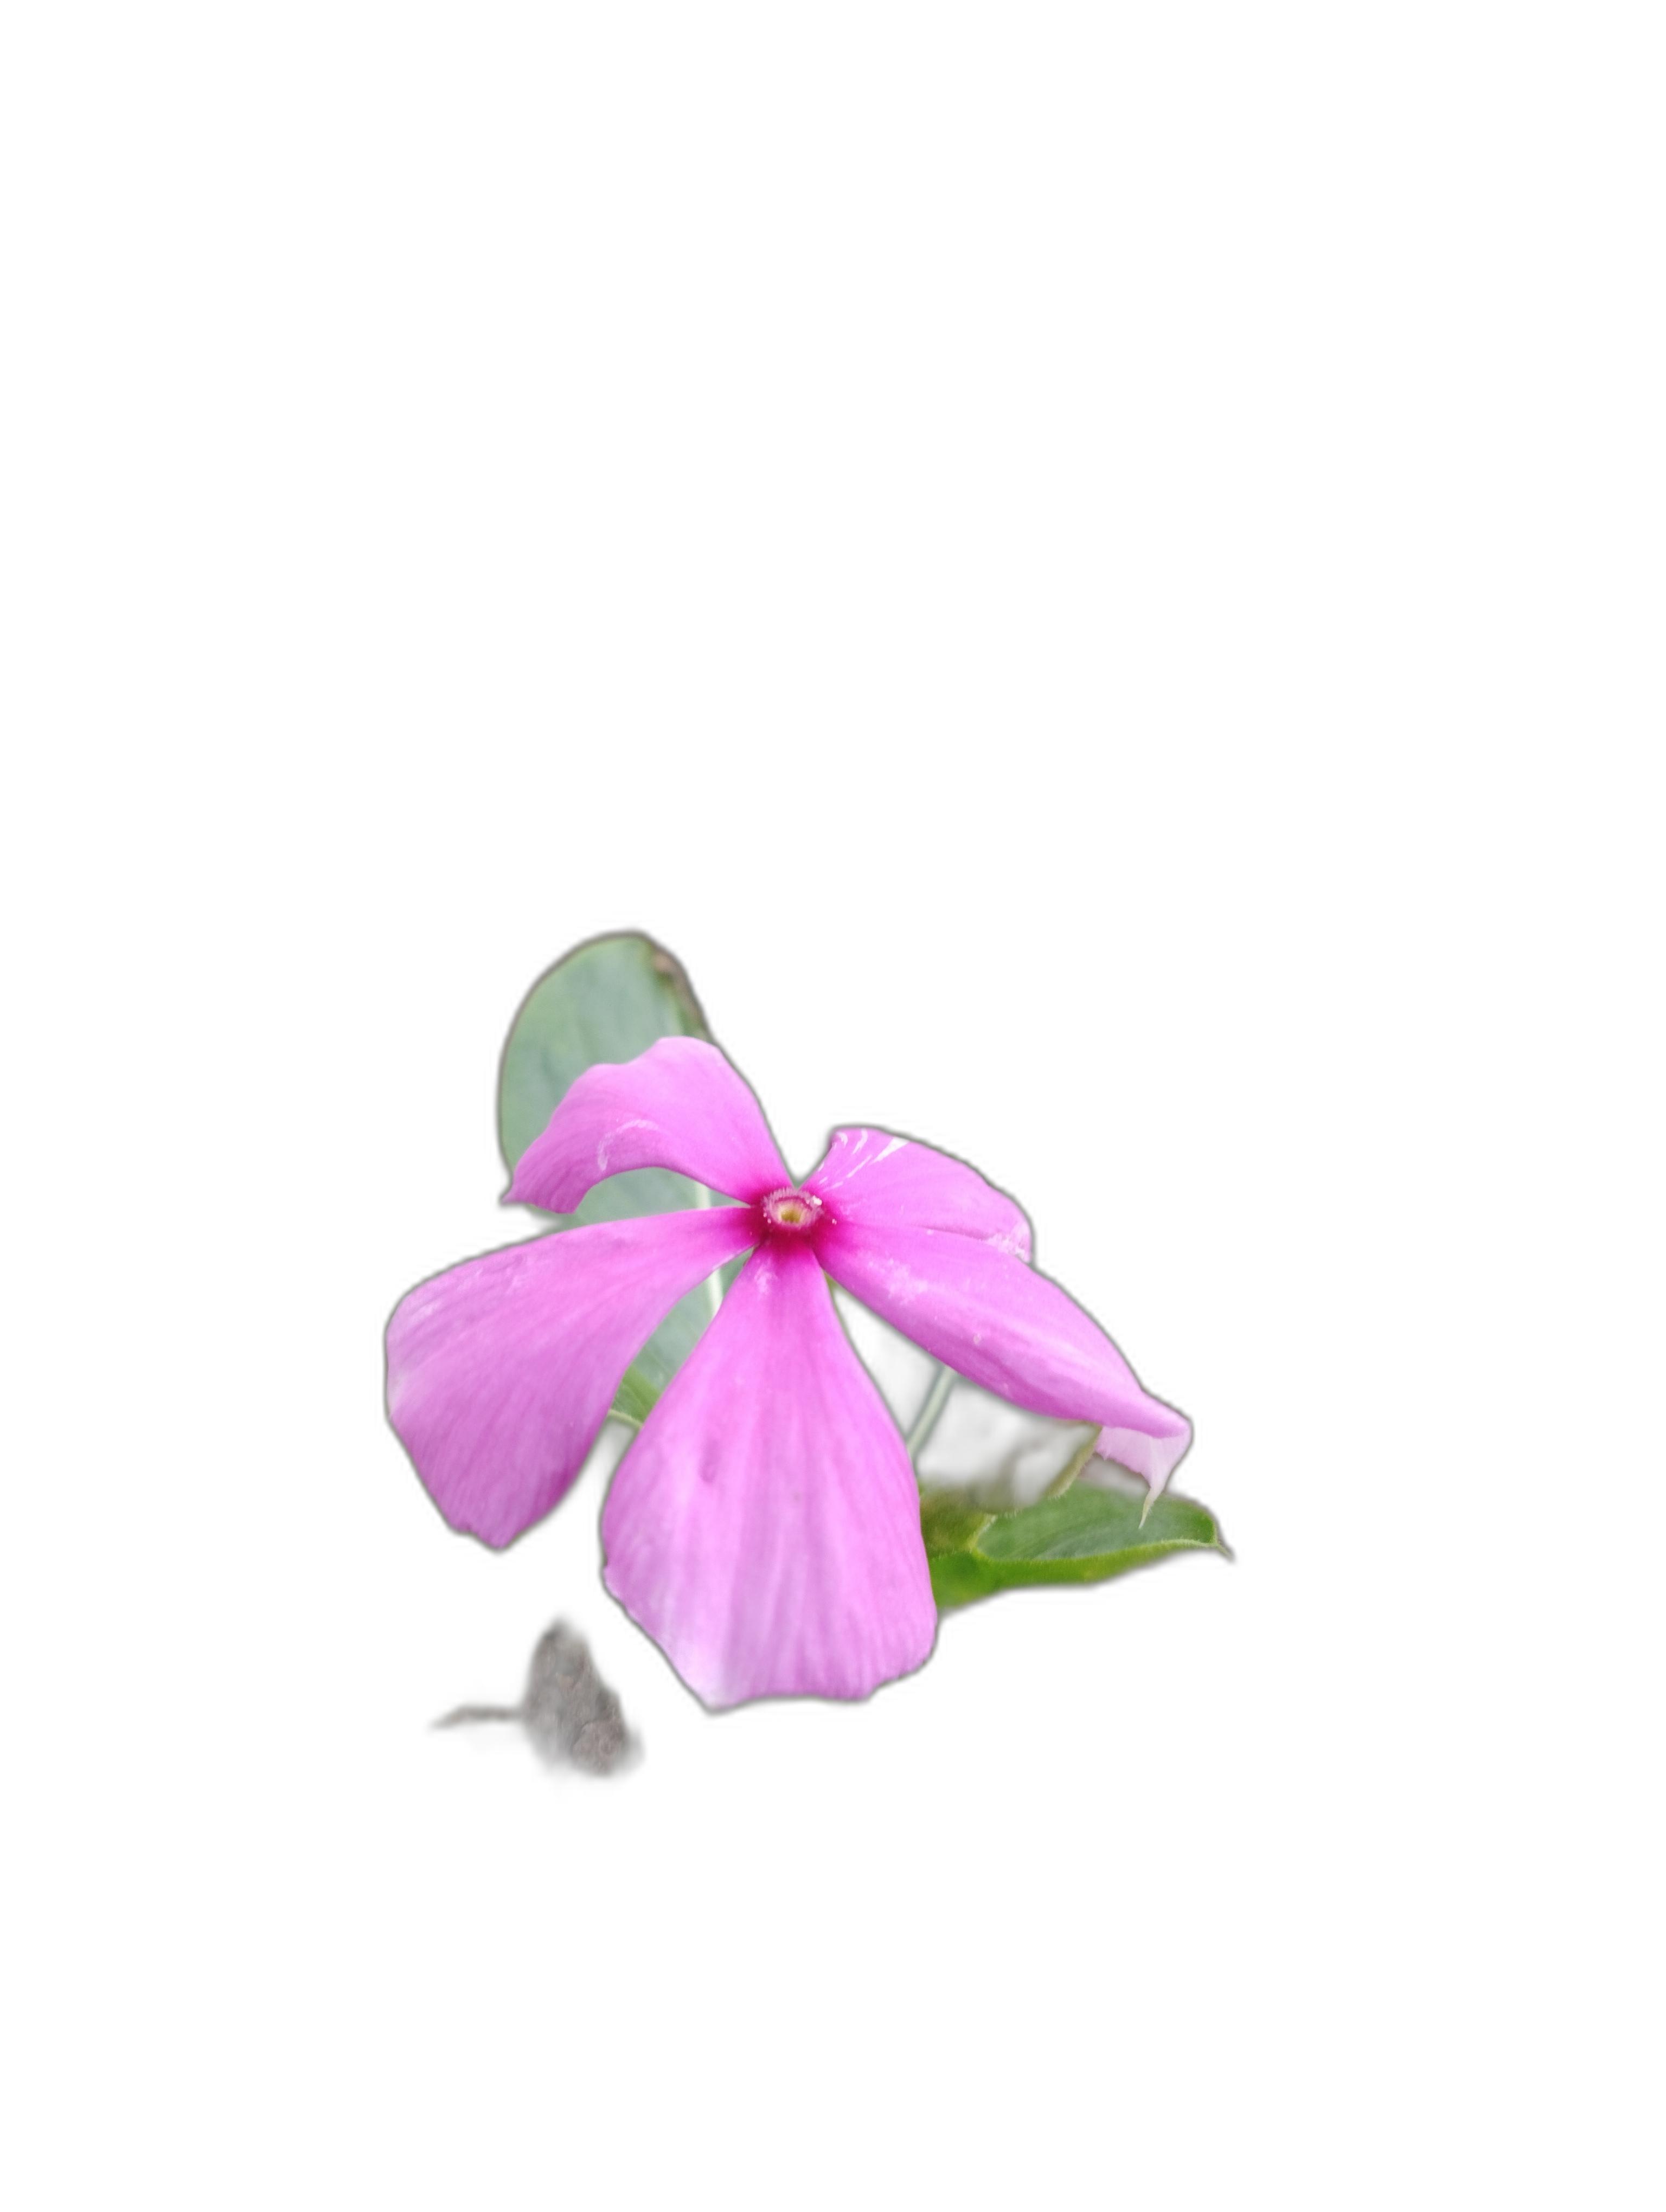
Label: Madagascar periwinkle